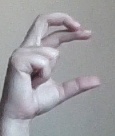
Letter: thal